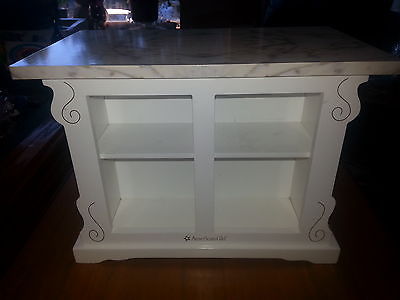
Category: table